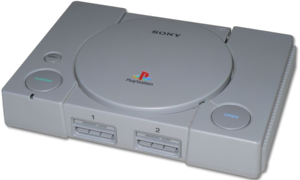
Sony Interactive Entertainment / Konsoller / PlayStation
PlayStation et - 1
Sony Interactive Entertainment, LLC er et videospils virksomhed specialiserede i utallige områder af videospils industrien, mest i videospil men også spilkonsoller og er et datterselskab af Sony og blev oprettet den 16. november 1993 i Tokyo, Japan.